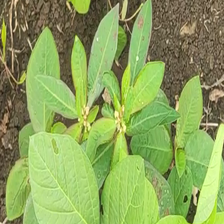
Weed species: Moti_dudhi(Euphorbia_geneculata_L)